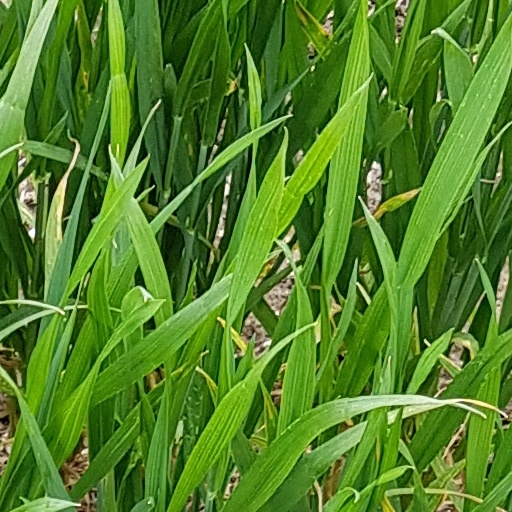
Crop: wheat